Tea culture

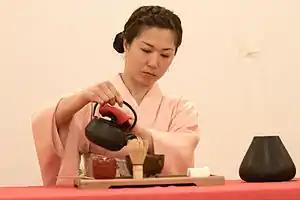
A Japanese woman performs a Japanese Tea Ceremony ("sadō/chadō," 茶道).

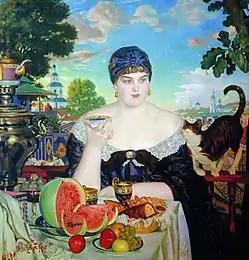
"Merchant’s Wife at Tea" (Boris Kustodiev, 1918) is a portrayal of Russian Tea Culture.

Tea culture refers to how tea is made and consumed, how people interact with tea, and the aesthetics surrounding tea drinking.